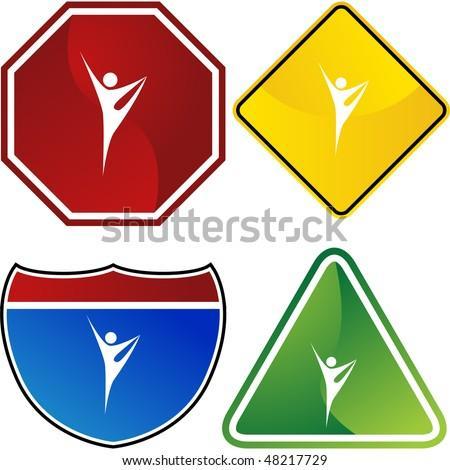
stretching stick figure isolated web icon on a background .